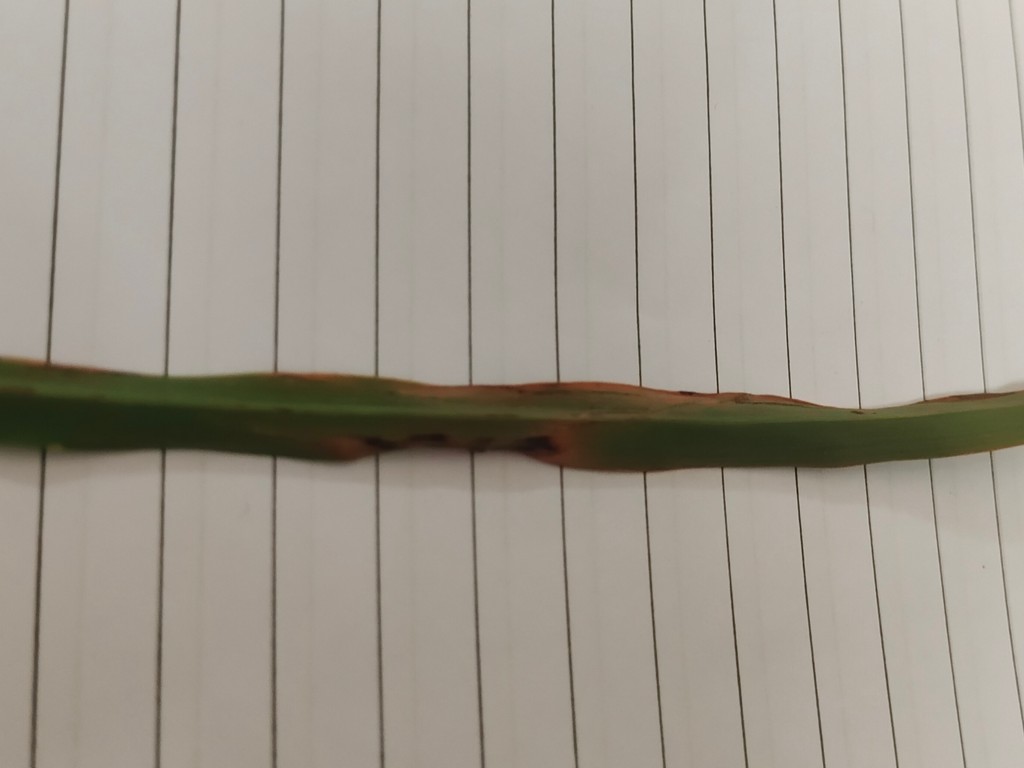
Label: Unhealthy